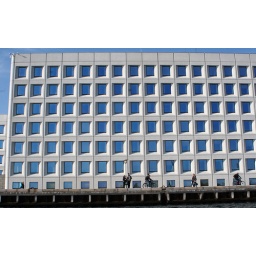
maersk headquarter in copenhagen, aka house with the blue eyes